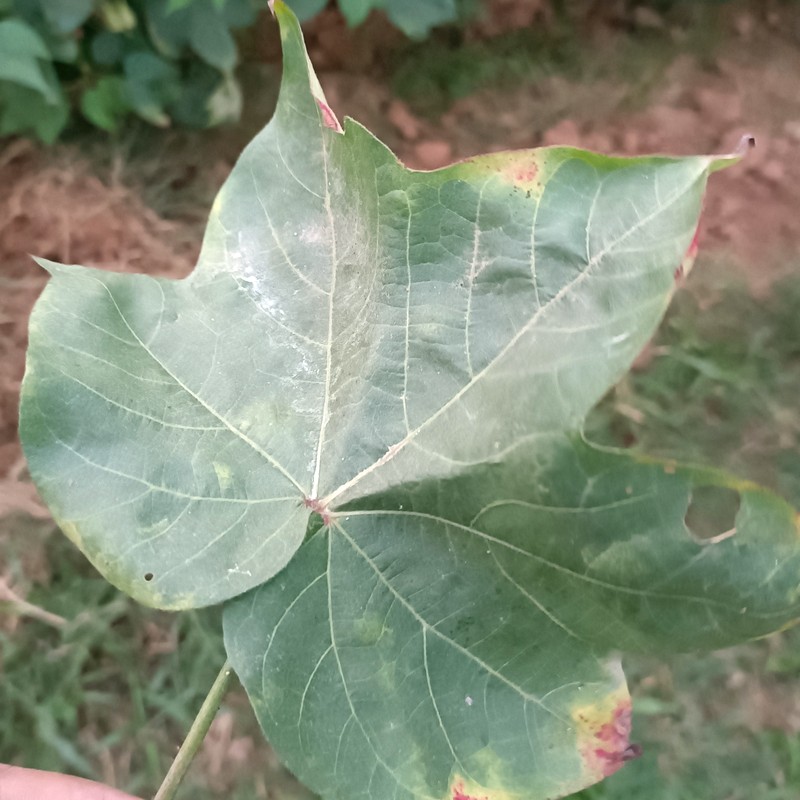
Label: Leaf Hopper Jassids